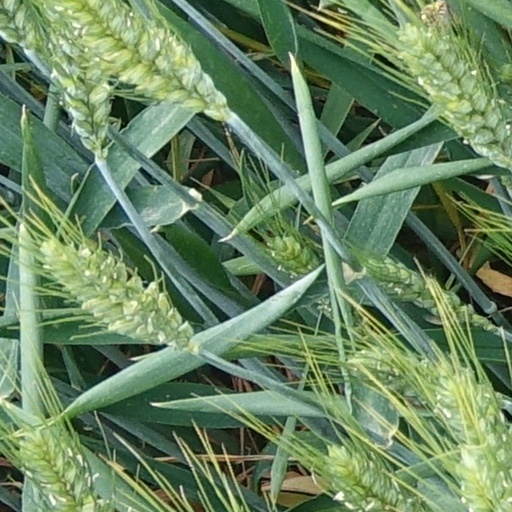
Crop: wheat